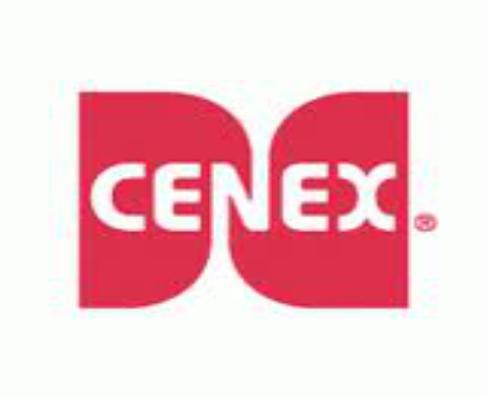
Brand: Cenex
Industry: Others